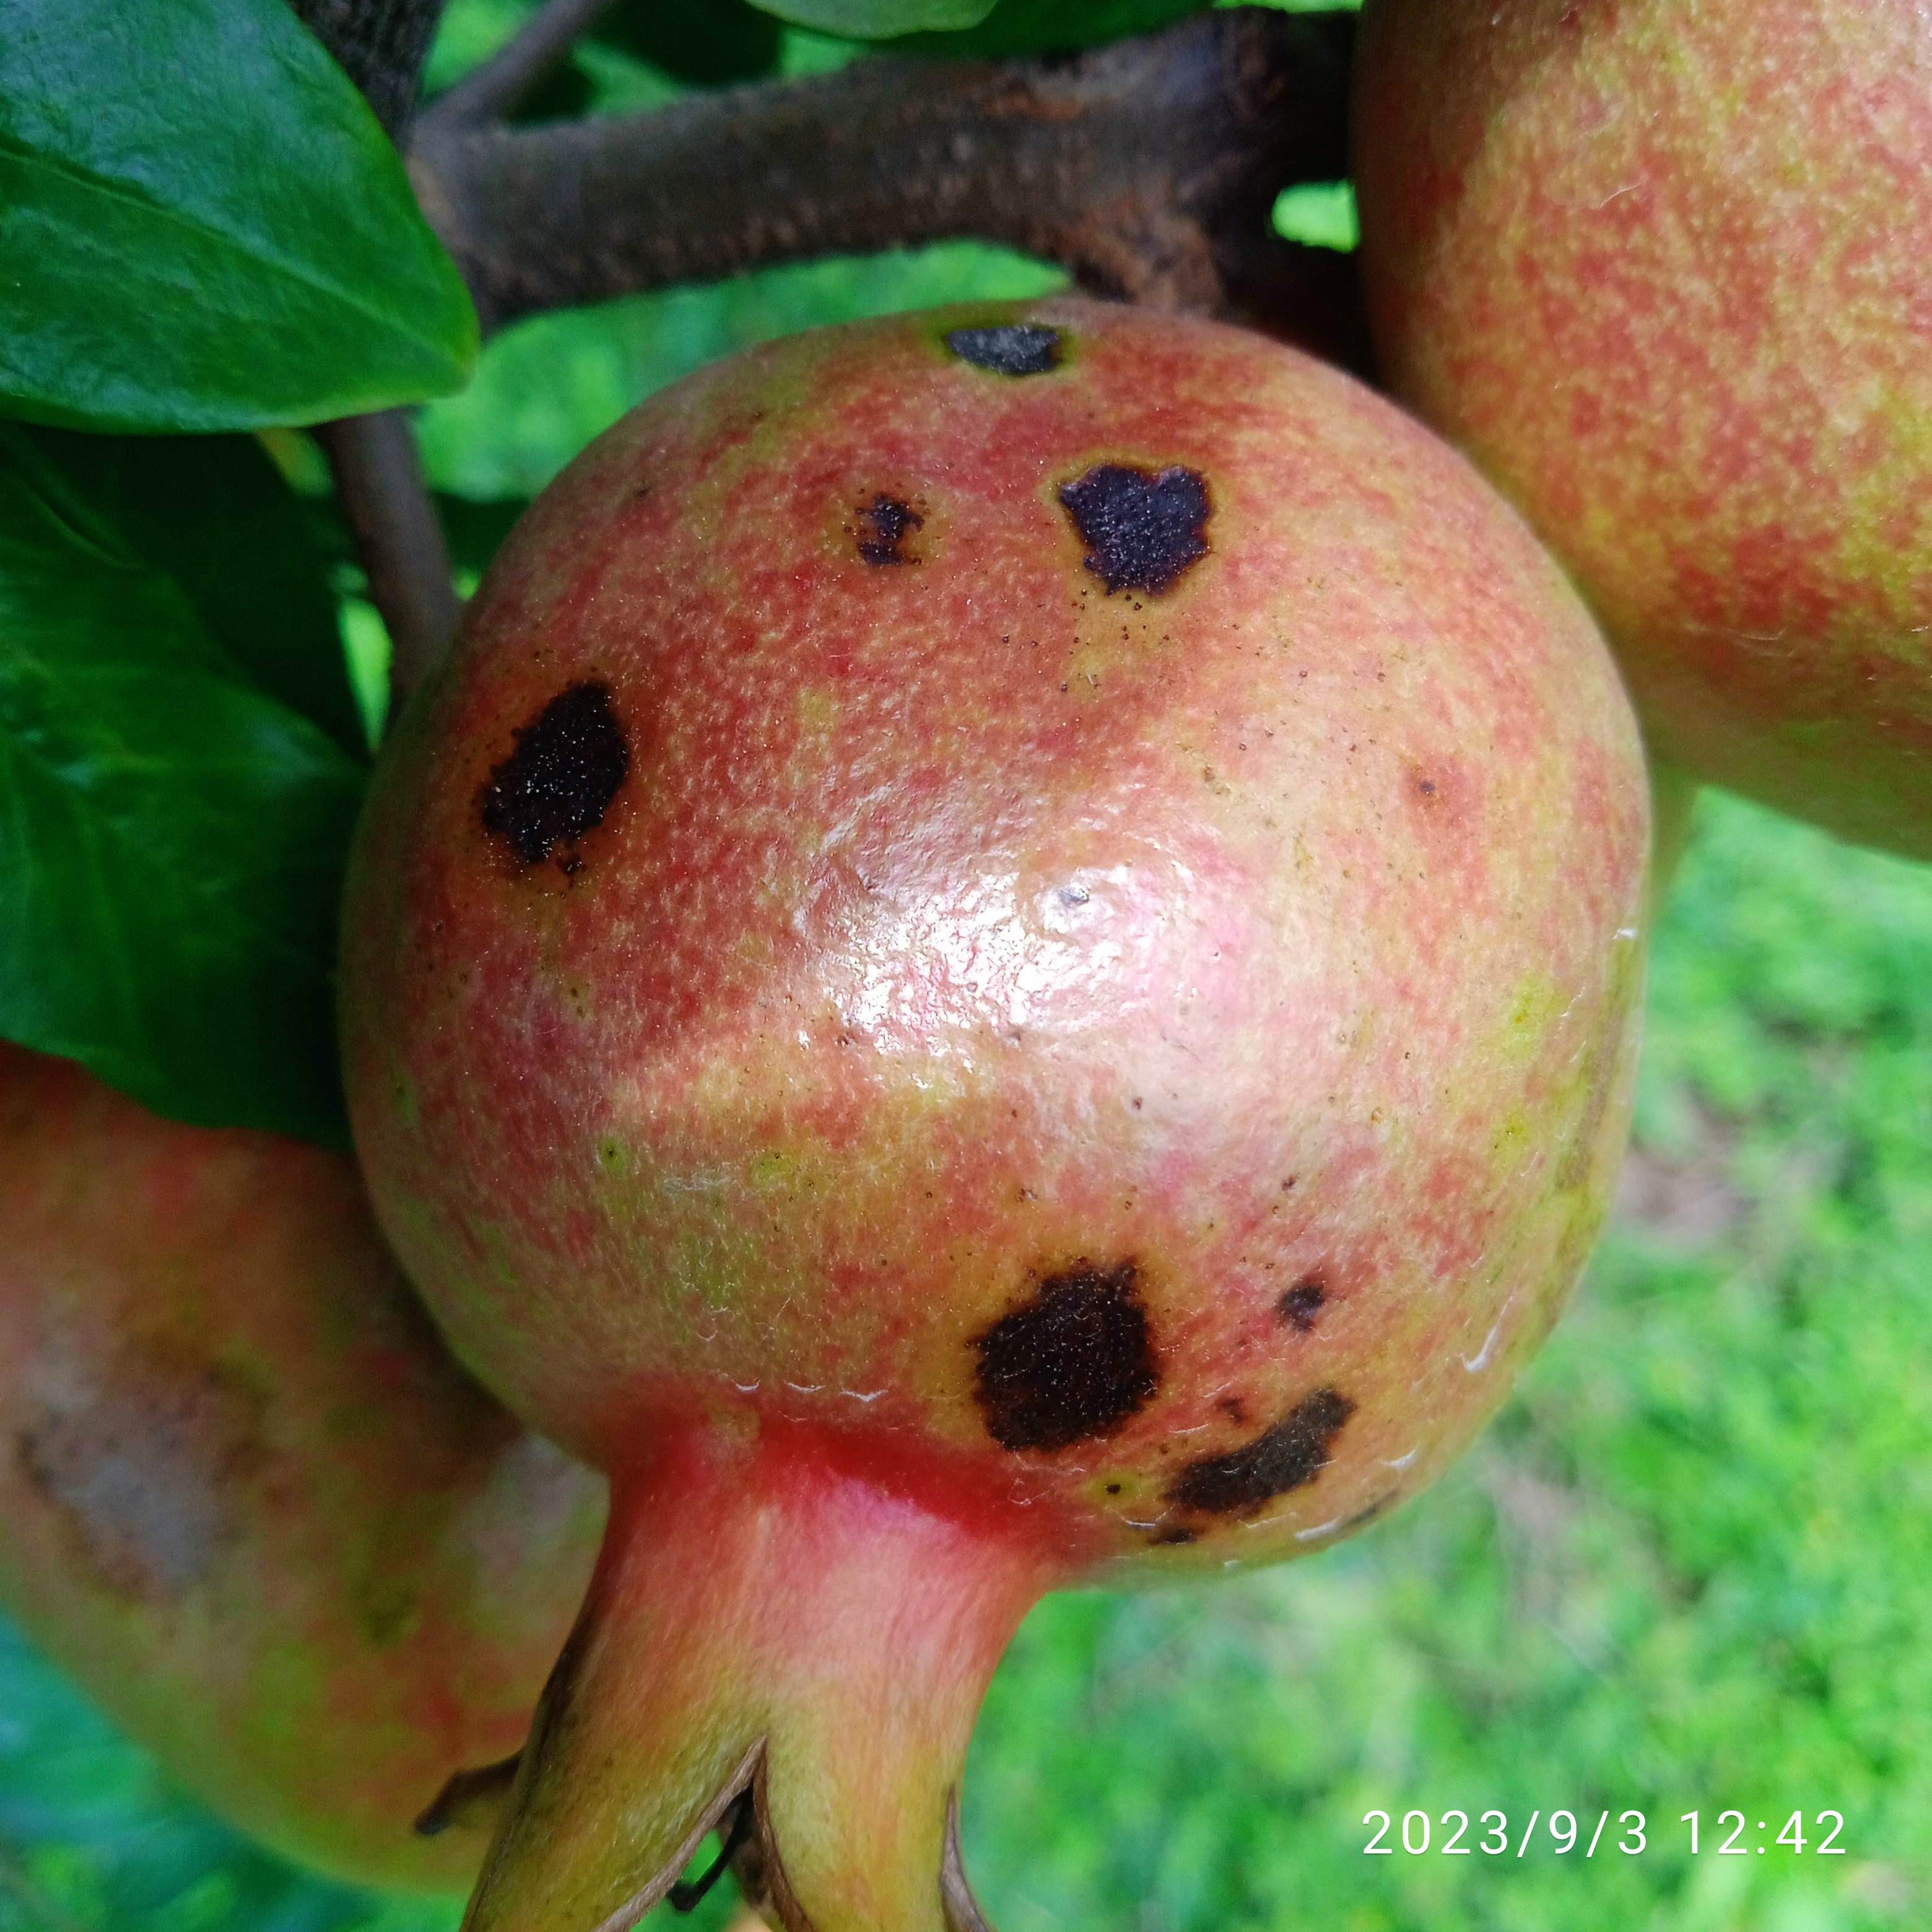
Label: Anthracnose